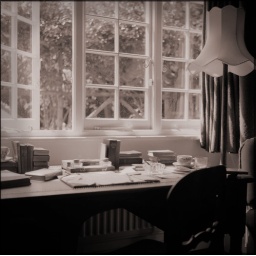
This is C.S Lewis' desk at his home in Risinghurst, Oxford. Behind the house is a nature reserve, the real Narnia.